De puinhopen van acht jaar Paars

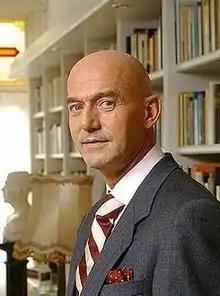
Fortuyn claimed he was able to share a laugh about the incident, but felt bruised in his integrity nonetheless.

On March 14, Fortuyn officially presented "De puinhopen van acht jaar Paars" in the political society Nieuwspoort (News gate) in The Hague. The event garnered massive press attendance as Fortuyn had become a major agenda setter. During the conference, Fortuyn was pied by members of the "Biologische bakkers Brigade" (literally: "biological bakers' brigade"), a radical left-wing movement who claimed that Fortuyn's "racism" should not be given a voice, as well as wishing Fortuyn's party to receive zero seats in the upcoming elections. On her way out of Nieuwspoort, one of the perpetrators claimed she attacked Fortuyn with a pie because she felt what she referred to as Fortuyn's racism was not a matter of opinion, but should be treated as a felony.